SLC46A3

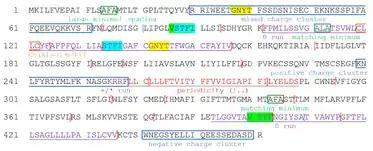
SLC46A3 Protein Sequence Analysis. The blue bars enclose the MFS domain and the red brackets the transmembrane regions. i = LVIF.

The protein sequence contains mixed, positive, and negative charge clusters, one of each, which are high in glutamine (Glu). The clusters are located outside the transmembrane regions, and thus are solvent-exposed. Two 0 runs that run through several transmembrane domains in addition to a +/* run in between two transmembrane domains are also present. The protein contains a C-(X)-C motif (CLLC), which is mostly present in metal-binding proteins and oxidoreductases. A sorting-signal sequence motif, YXXphi, is also found at Tyr246 - Phe249 (YMLF) and Tyr446 - Leu449 (YELL). This Y-based sorting signal directs the trafficking within the endosomal and the secretory pathways of integral membrane proteins by interacting with the mu subunits of the adaptor protein (AP) complex. The signal-transducing adaptor protein 1 (STAP1) Src homology 2 (SH2) domain binding motif at Tyr446 - Ile450 (YELLI) is a phosphotyrosine (pTyr) pocket that serves as a docking site for the SH2 domain, which is central to tyrosine kinase signaling. Multiple periodicities typical of an α-helix (periods of 3.6 residues in the hydrophobicity) encompass transmembrane domains. 3 tandem repeats with core block lengths of 3 aa (GNYT, VSTF, STFI) are observed throughout the sequence.